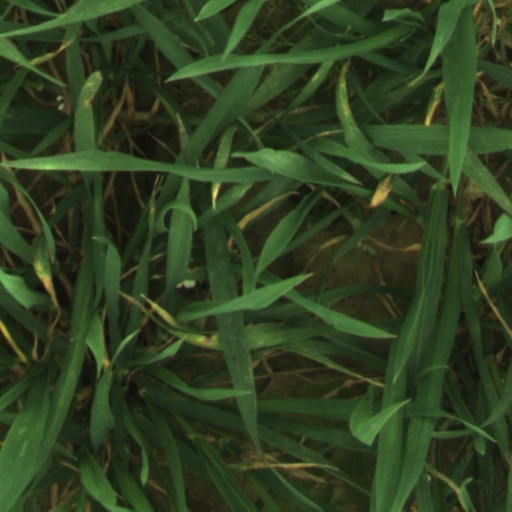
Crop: wheat